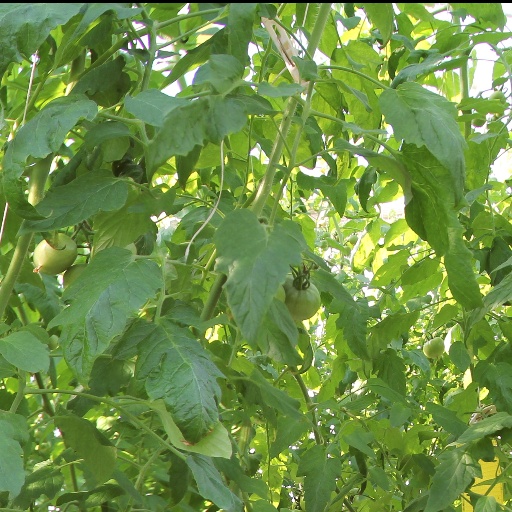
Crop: tomato